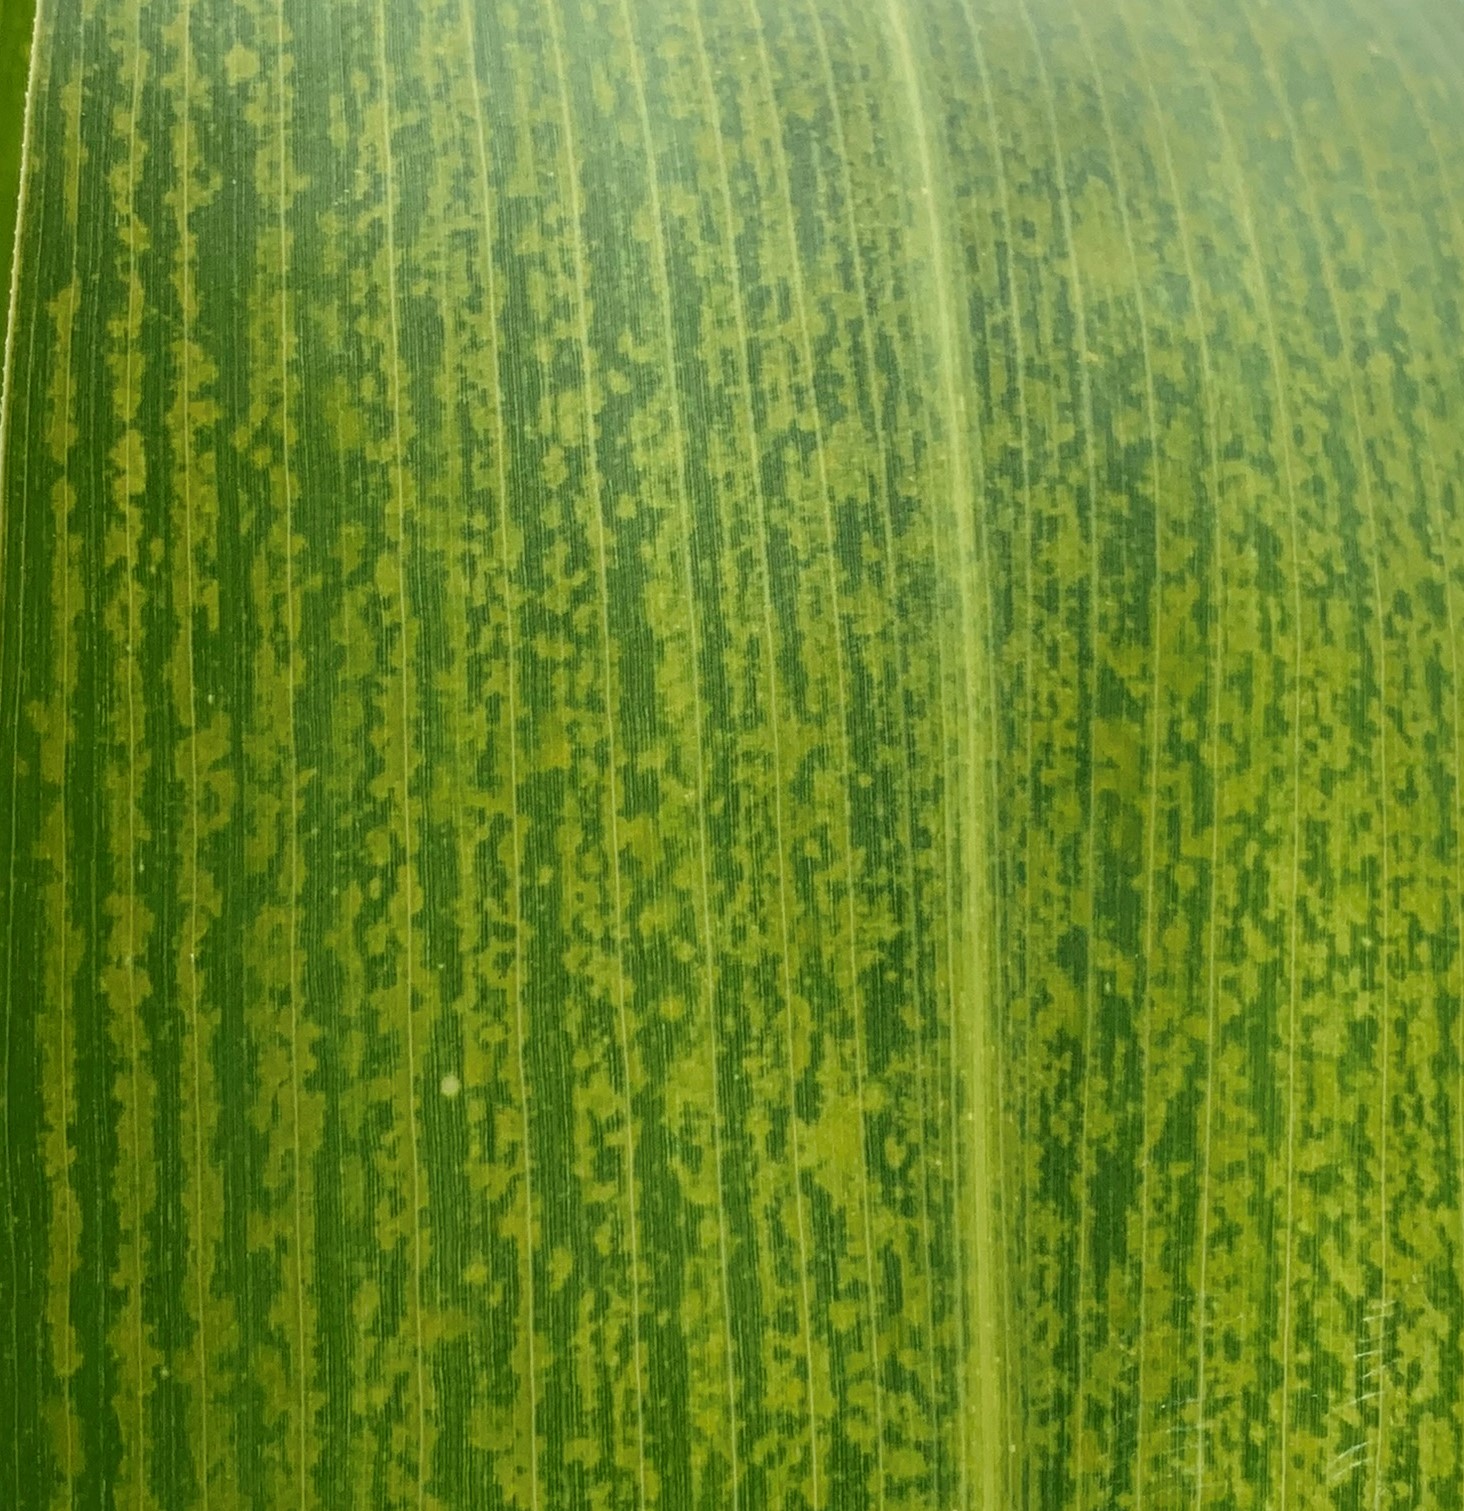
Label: MLN